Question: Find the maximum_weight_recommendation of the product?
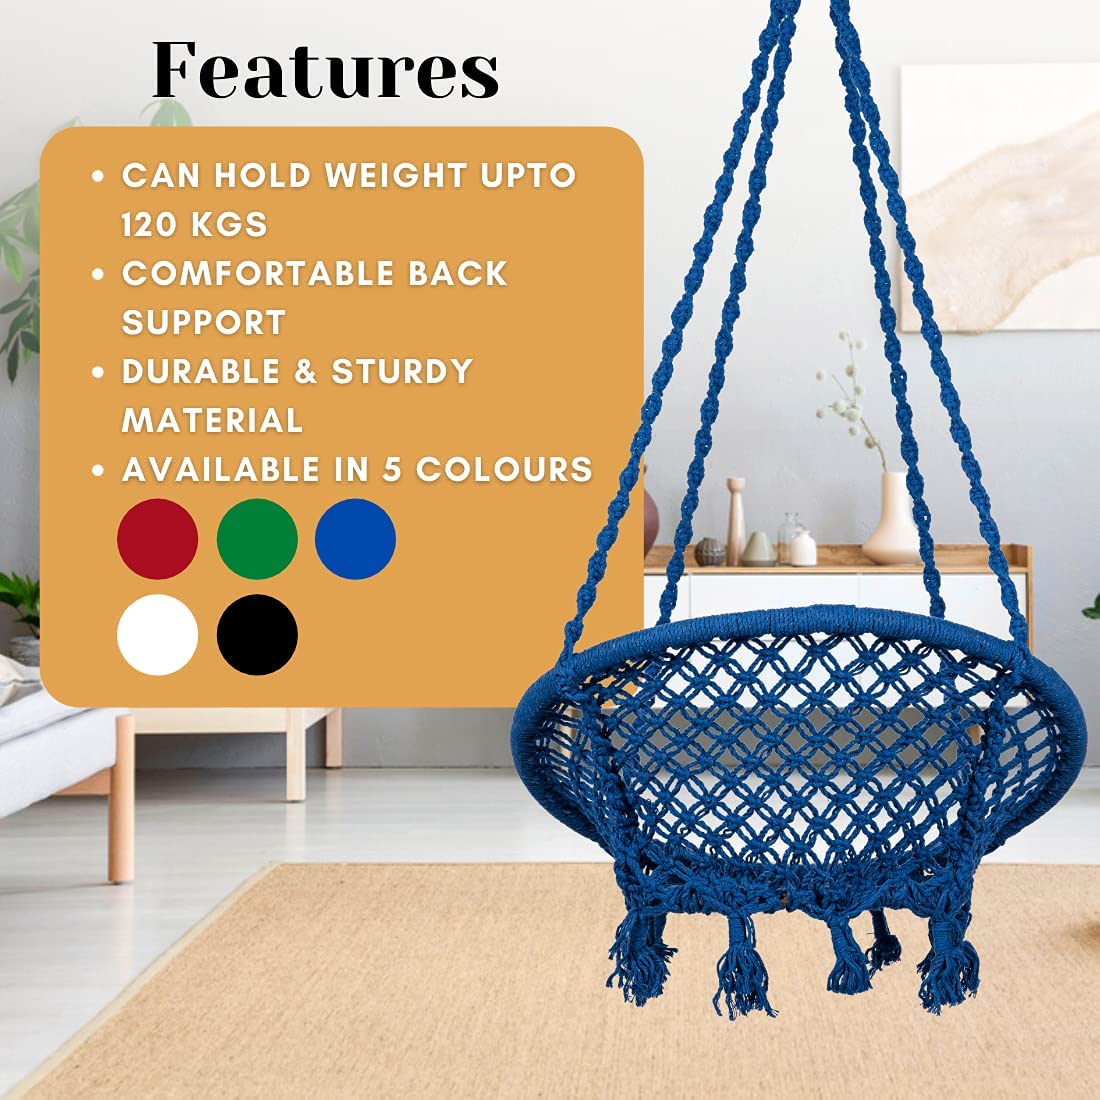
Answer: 120 kilogram